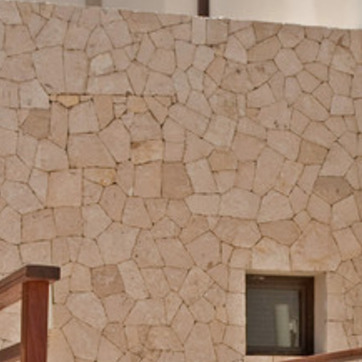
Material: stone